Thirupathisamy

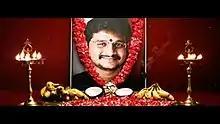

Thirupathisamy was an Indian film director, known for his works in Telugu cinema and Tamil cinema. After making his debut in 1998 with the successful "Ganesh", he has gone on to make other box office hits including "Azad" and "Narasimha". He died in a car accident in Chennai in June 2001 at the age of 32.